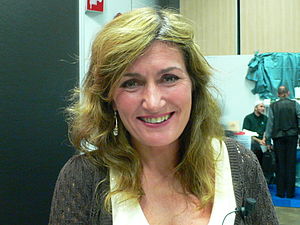
Mari Jungstedt
Kerstin Mari Jungstedt, er en svensk journalist og kriminalforfatter, bosat i Stockholm.